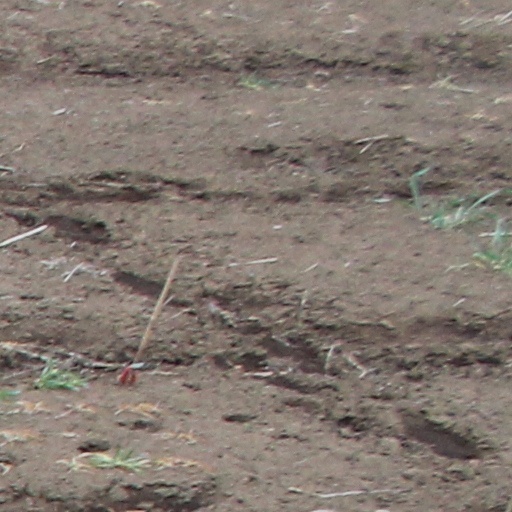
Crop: wheat